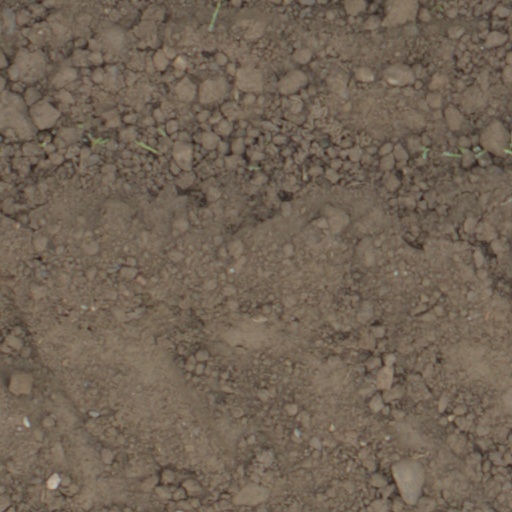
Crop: wheat